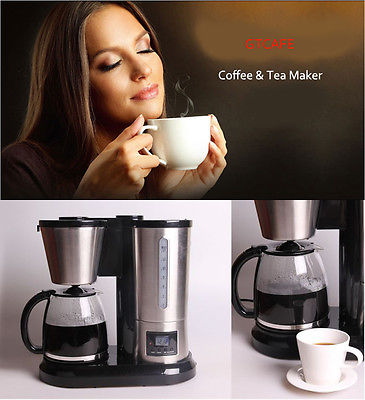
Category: coffee maker